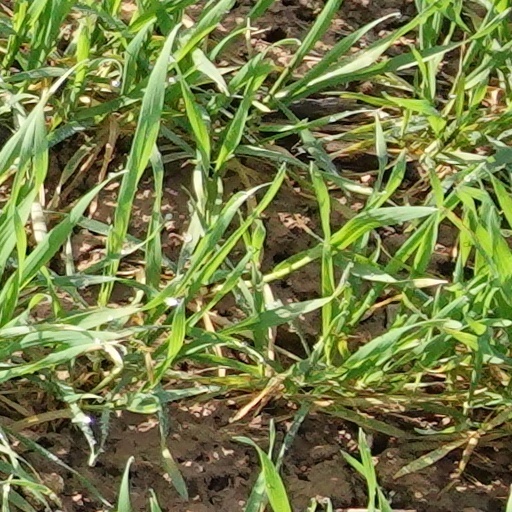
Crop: wheat